Mannheim–Saarbrücken railway

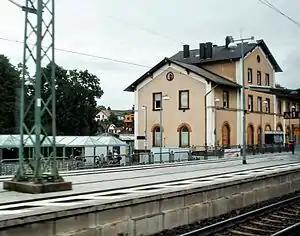
Hochspeyer station

"Hochspeyer" station, which is located in the east of the built-up area, was built with the Alsenz Valley Railway, which branches off here, in 1870 and 1871. In this way, it became the eighth railway junction within the Palatinate. Its entrance building, which is no longer used for railway operations, corresponds to the architectural style that was applied to the other stations along the Alsenz as well as between Landau and Zweibrücken. Despite its status as a railway junction, it lost part of this importance with the opening in 1875 of the Kaiserslautern–Enkenbach railway.